1942 Argentine Primera División

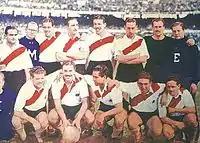
River Plate, champions

The 1942 Argentine Primera División was the 51st season of top-flight football in Argentina. The season began on April 3 and ended on November 22.